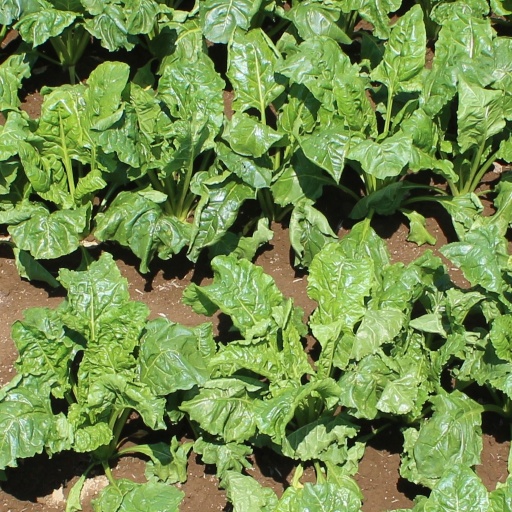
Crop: sugar beet